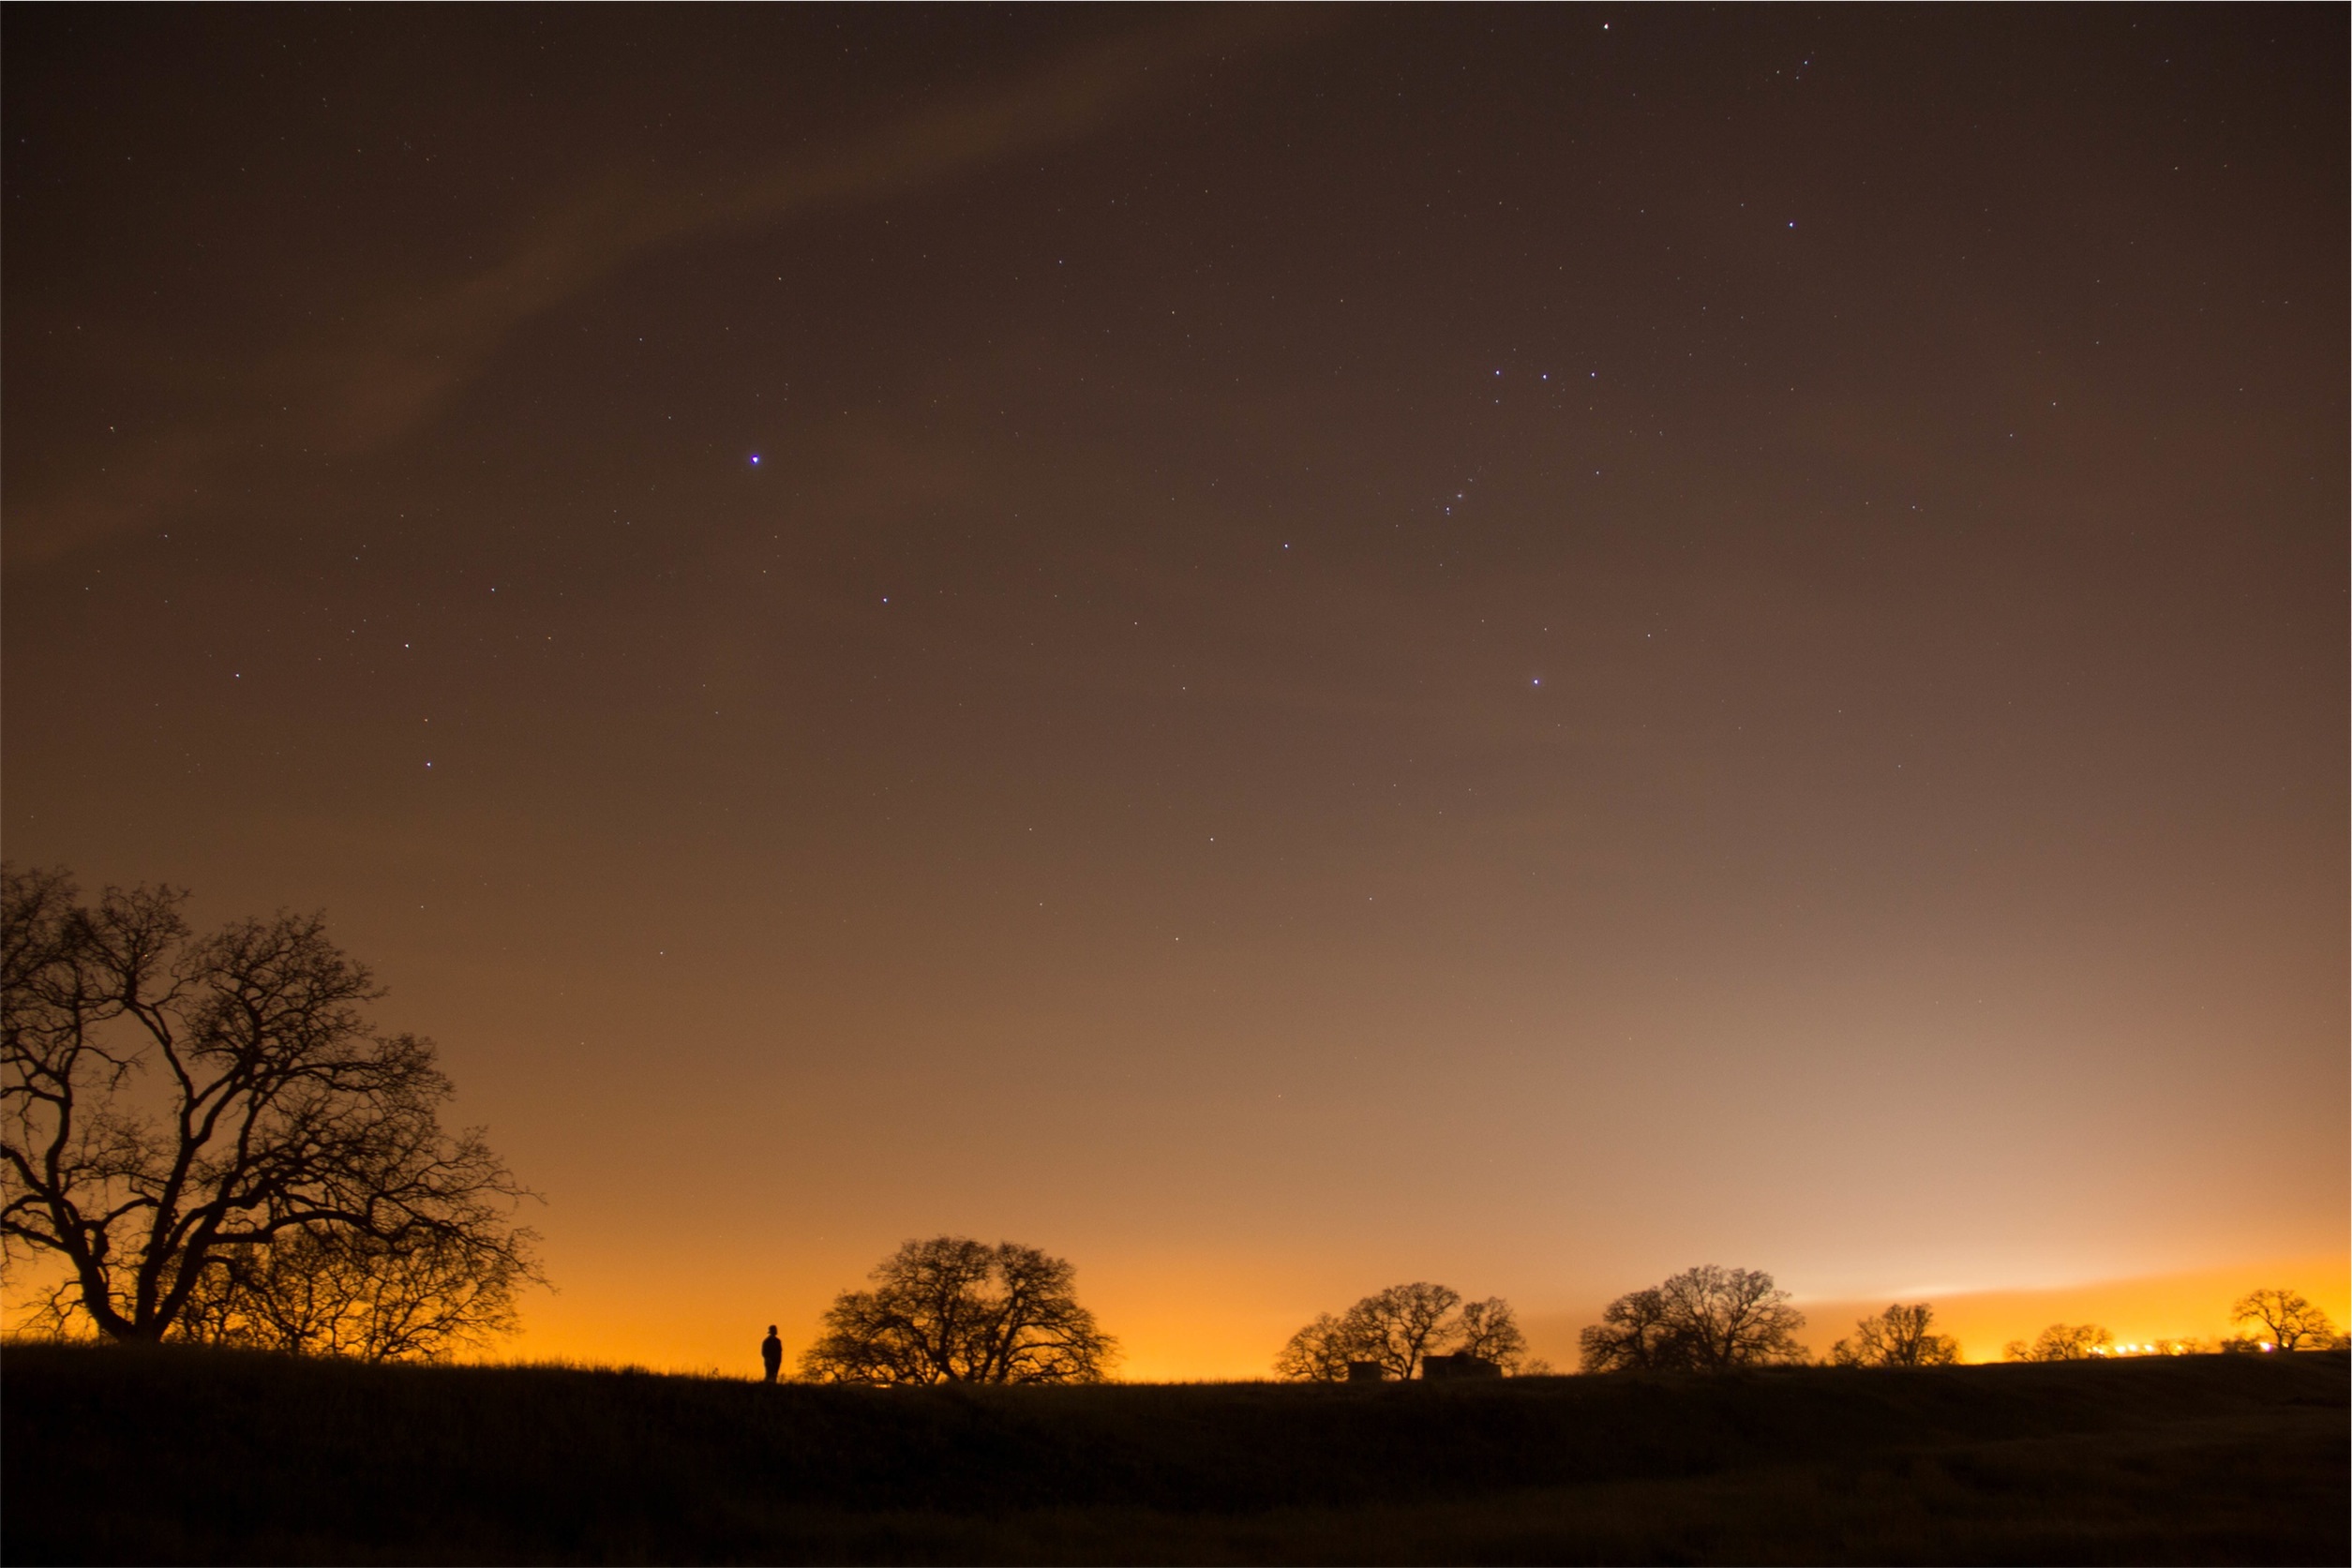
silhouette, cloud, sky, sunrise, sunset, night, morning, star, dawn, atmosphere, dusk, evening, aurora, trees, stars, astronomical object, atmospheric phenomenon